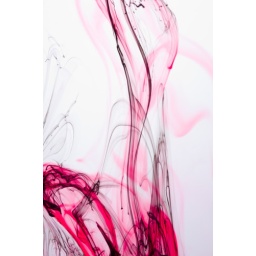
Red &amp;amp; black ink spreading in water